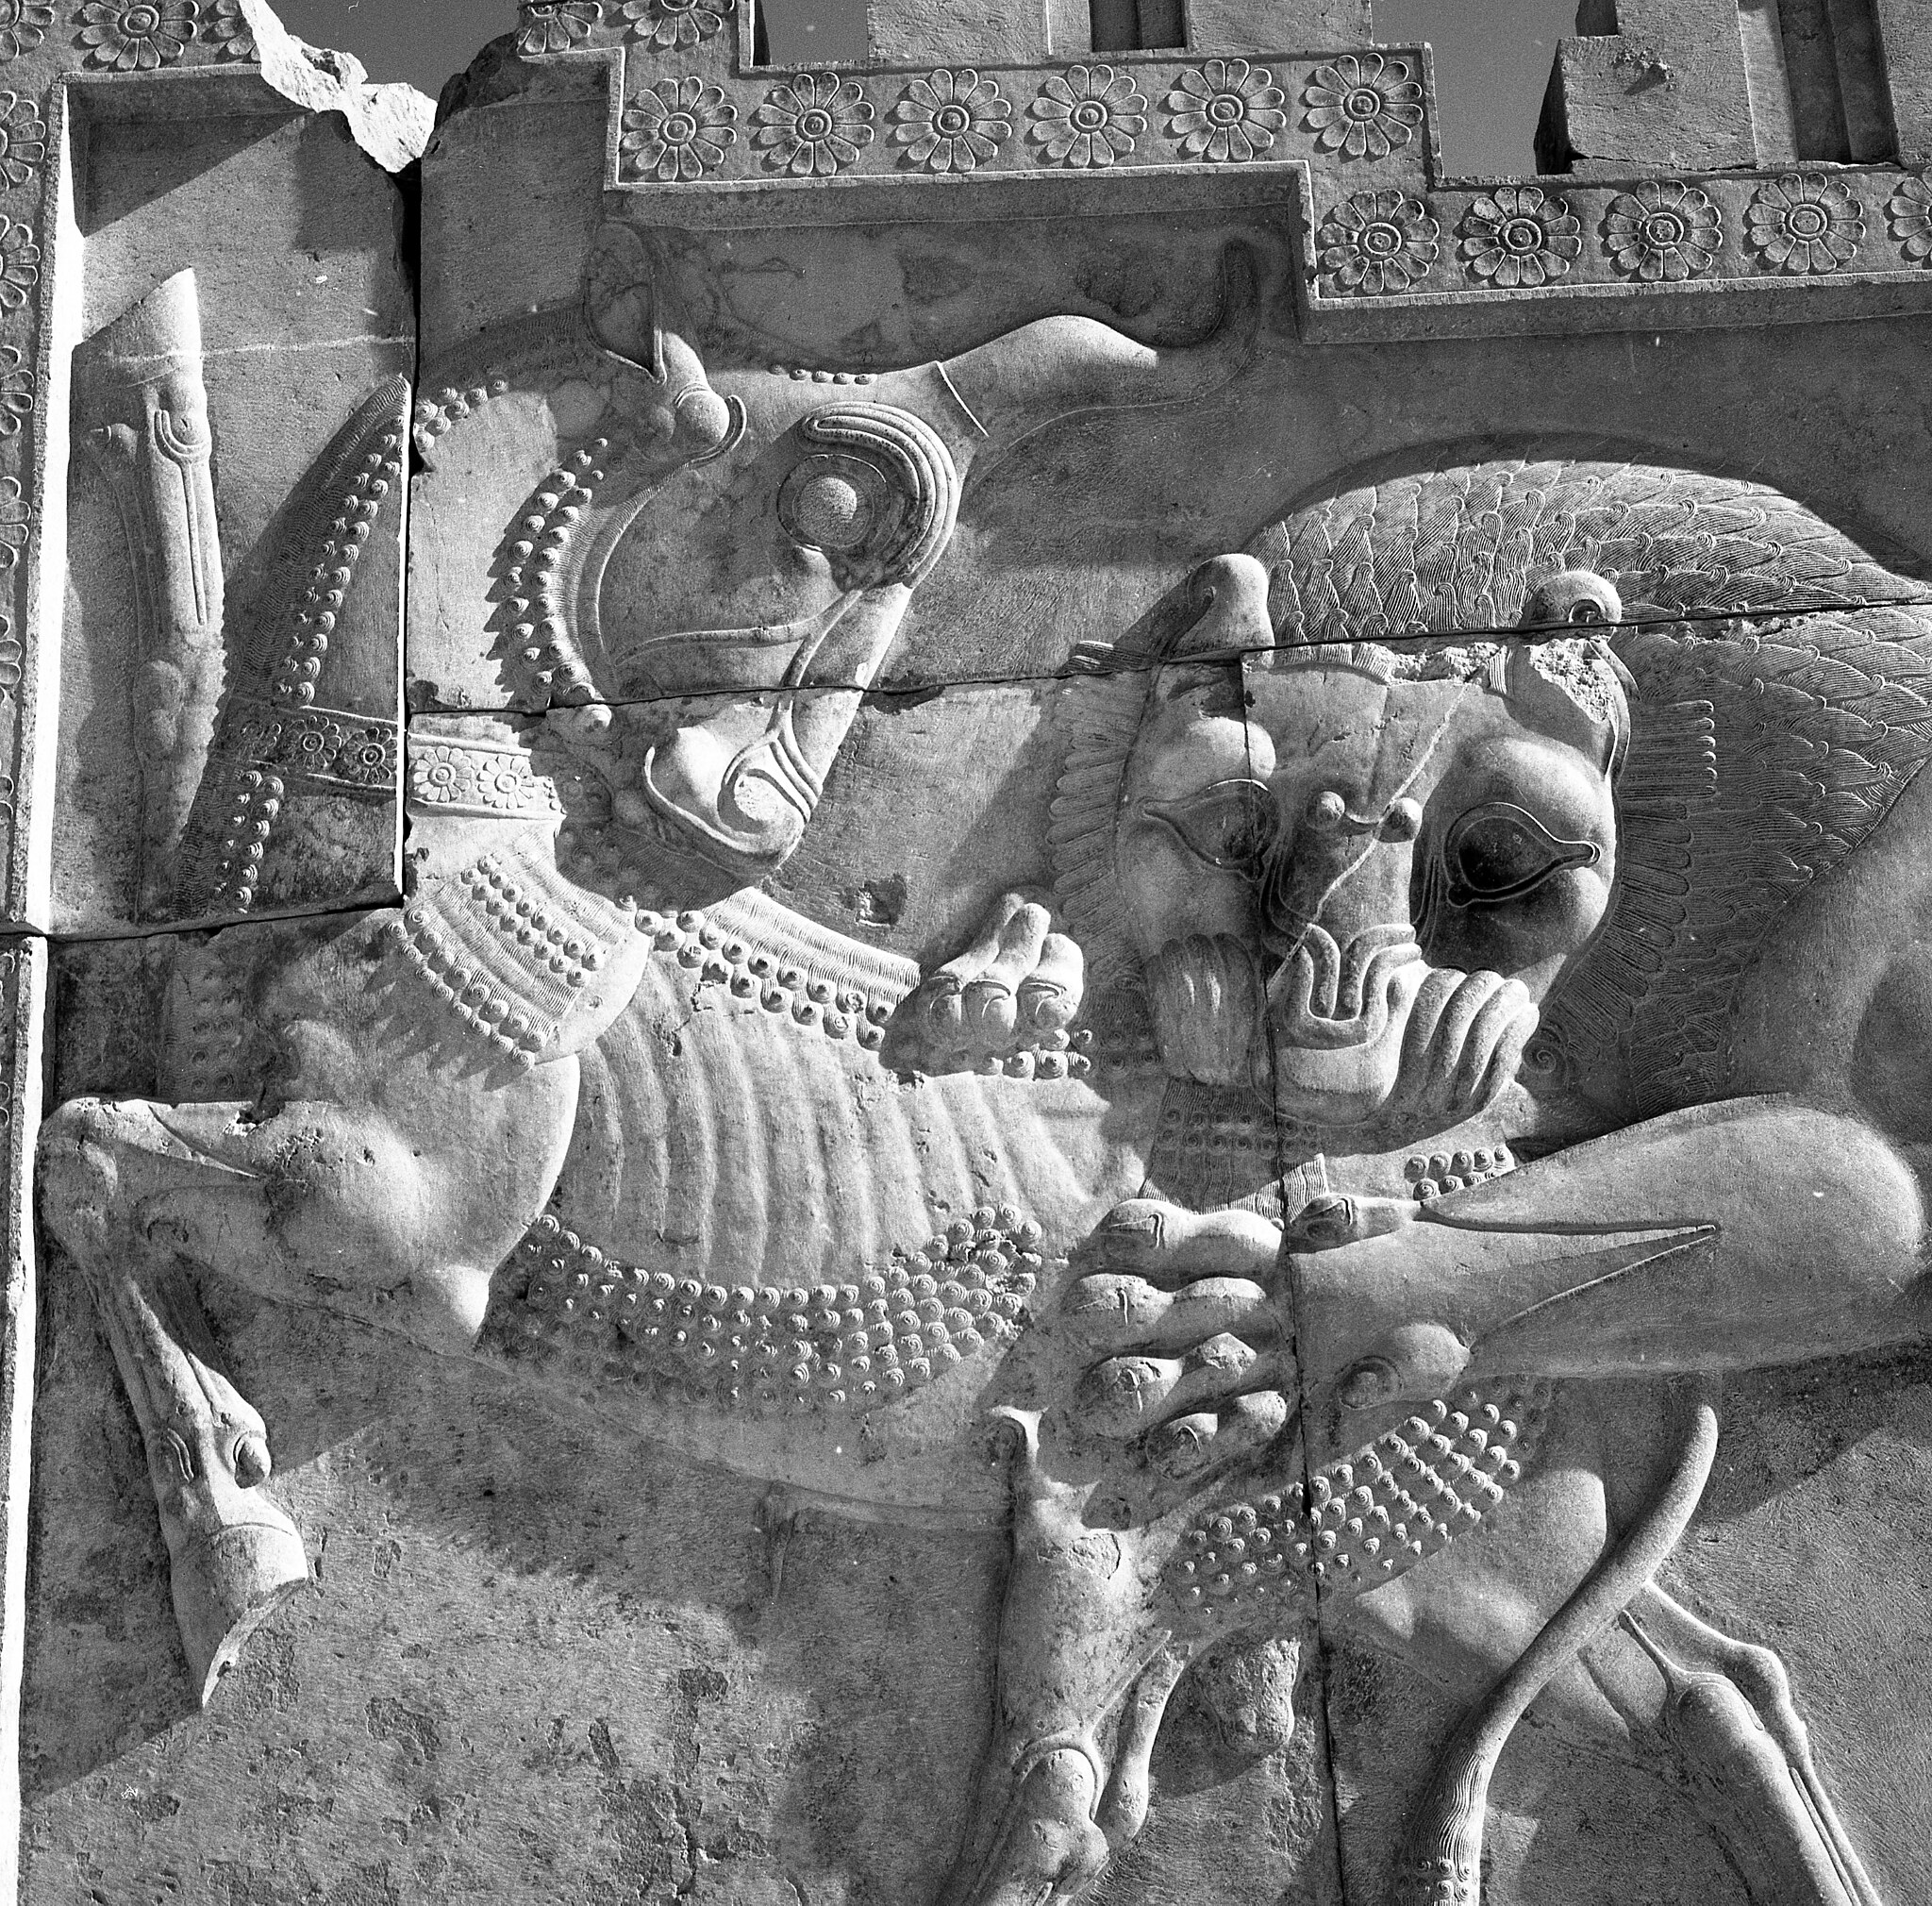
Title: חורבות פרספוליס
Description: Persepolis (Iran) Antiquities
Date: 1968
Categories: Meitar Collection, Items with VRTS permission confirmed, Information field template with formatting, Pages with complex technique templates, Files from the National Library of Israel, 1968 in Persepolis, Lion attacking a bull, Persepolis, Photographs by Benno Rothenberg, Northern staircase of Tripylon